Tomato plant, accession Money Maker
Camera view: horizontal (90 deg, fisheye); turntable rotation: 240 degrees
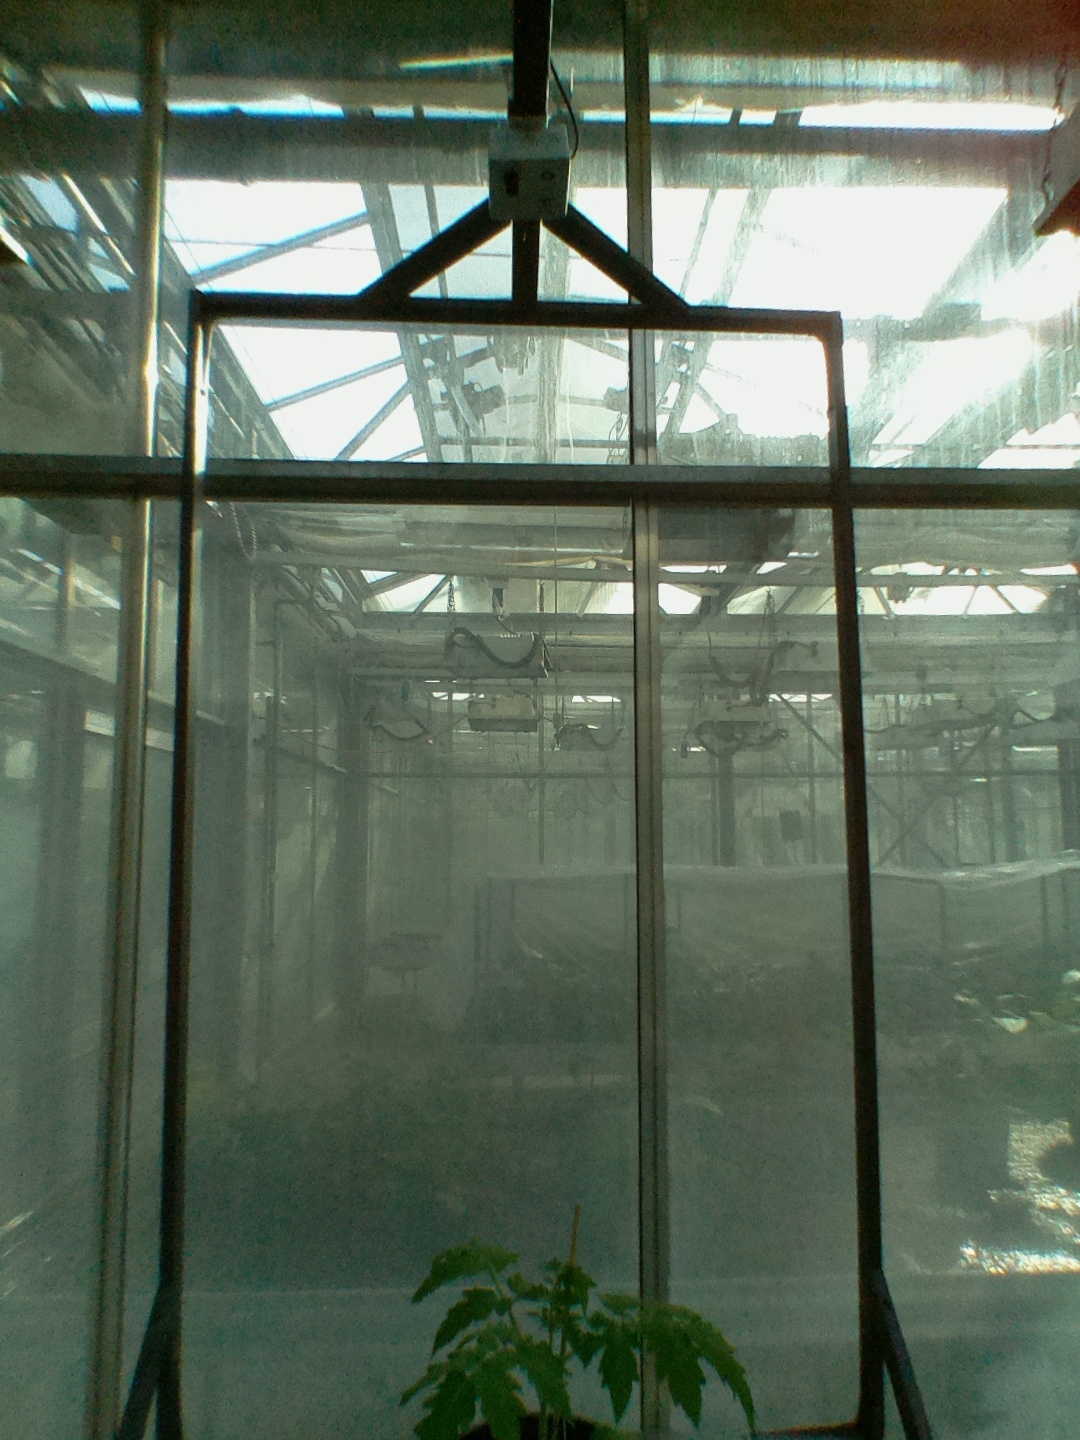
BBCH growth stage 13: 6 of true leaves visible